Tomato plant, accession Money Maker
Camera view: tilt-top (135 deg); turntable rotation: 90 degrees
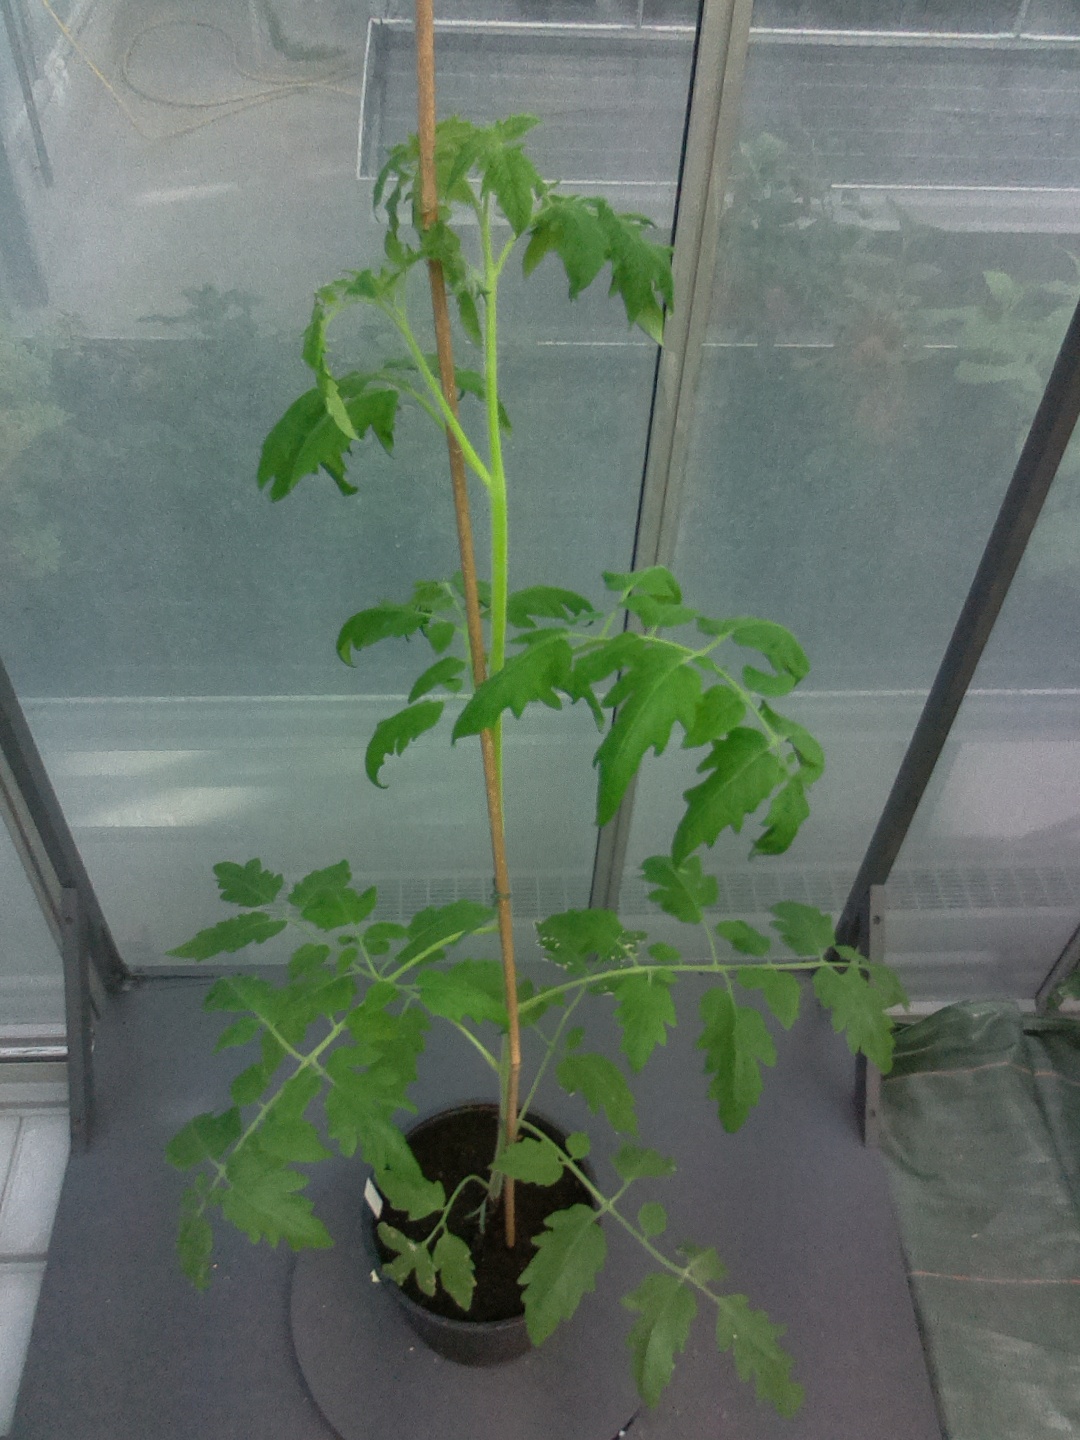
BBCH growth stage 17: 14 of true leaves visible